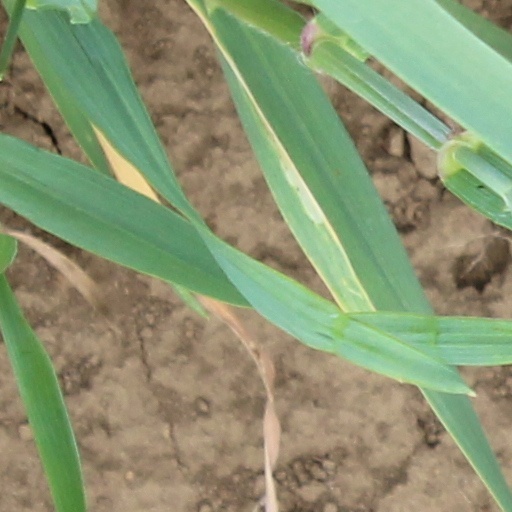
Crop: wheat